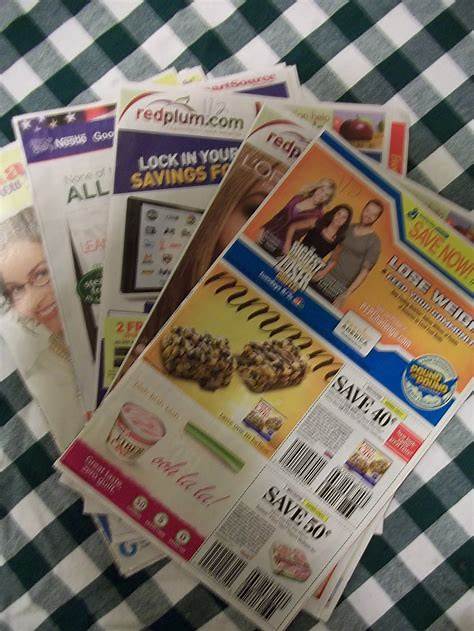
Waste category: paper